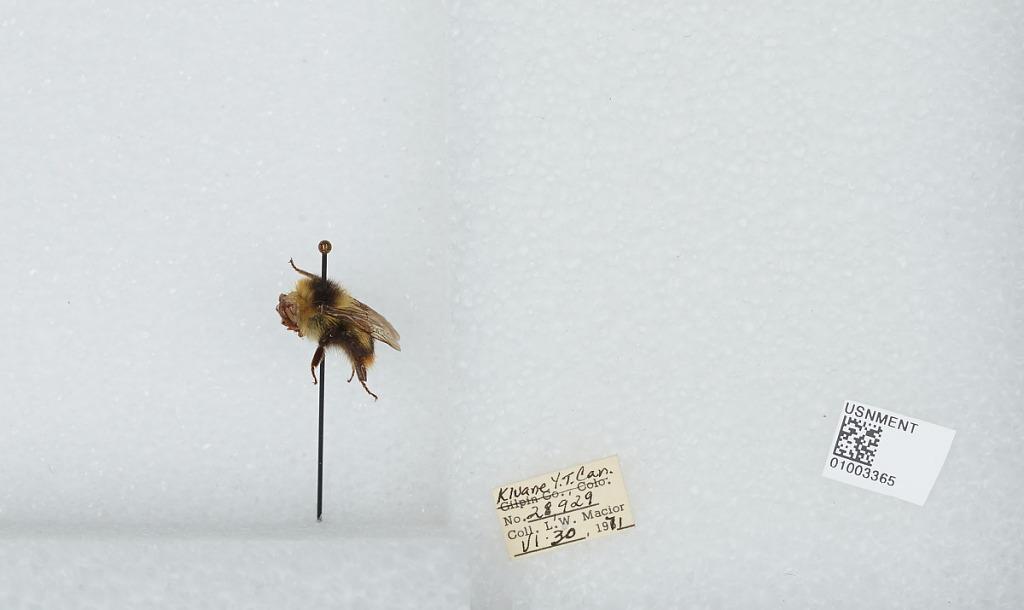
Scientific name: Bombus (Pyrobombus) frigidus Smith
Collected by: L. Macior
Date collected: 1971-6-30
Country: Canada
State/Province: Yukon Territory
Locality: Kluane
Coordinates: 60.75, -139.5